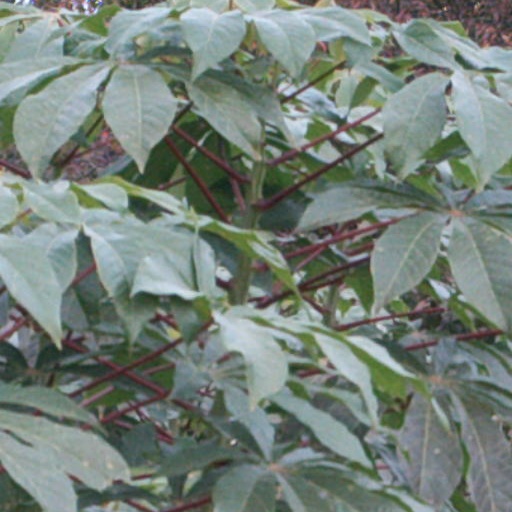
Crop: cassava